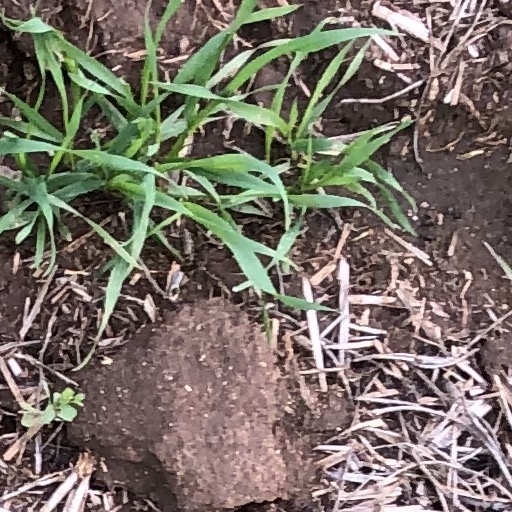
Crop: wheat